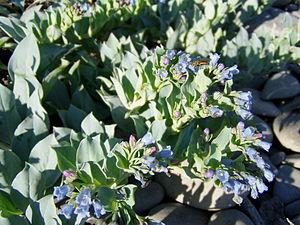
La mertensie maritime est une plante herbacée vivace et rampante de la famille des Boraginacées.
On appelle « Pulmonaire » diverses plantes et lichens dont les feuilles, la racine ou le thalle ont une forme évoquant plus ou moins celle d'un poumon.